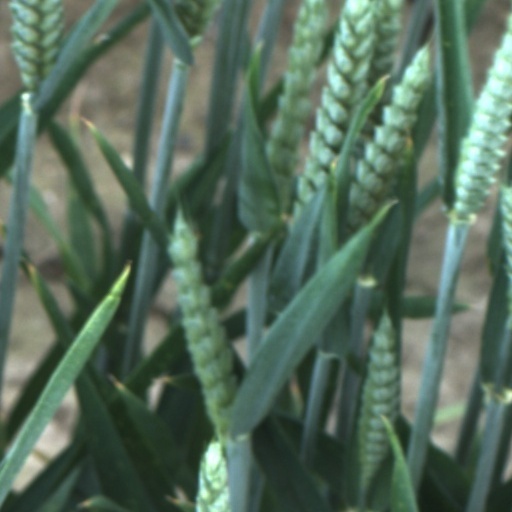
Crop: wheat